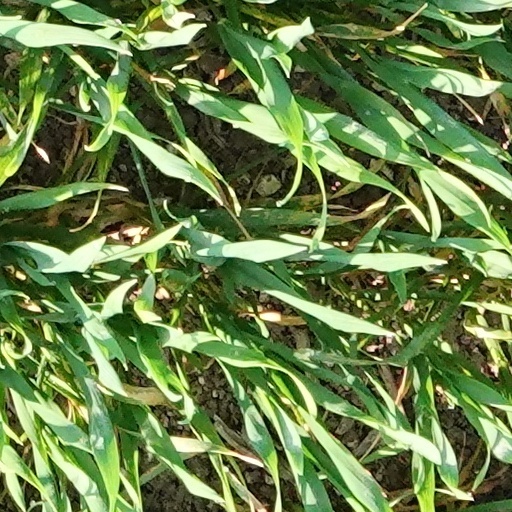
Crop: wheat